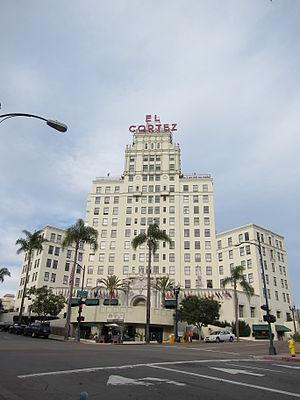
Cortez Hill est un quartier de San Diego, en Californie, aux États-Unis. Il est nommé d'après le El Cortez Apartment Hotel.